Types of cheese

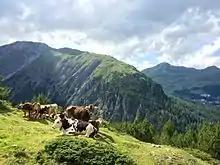
Swiss Brown cattle grazing on "alpage" pastures

There are three main categories of cheese in which the presence of mold is an important feature: soft-ripened cheeses, washed-rind cheeses, and blue cheeses.